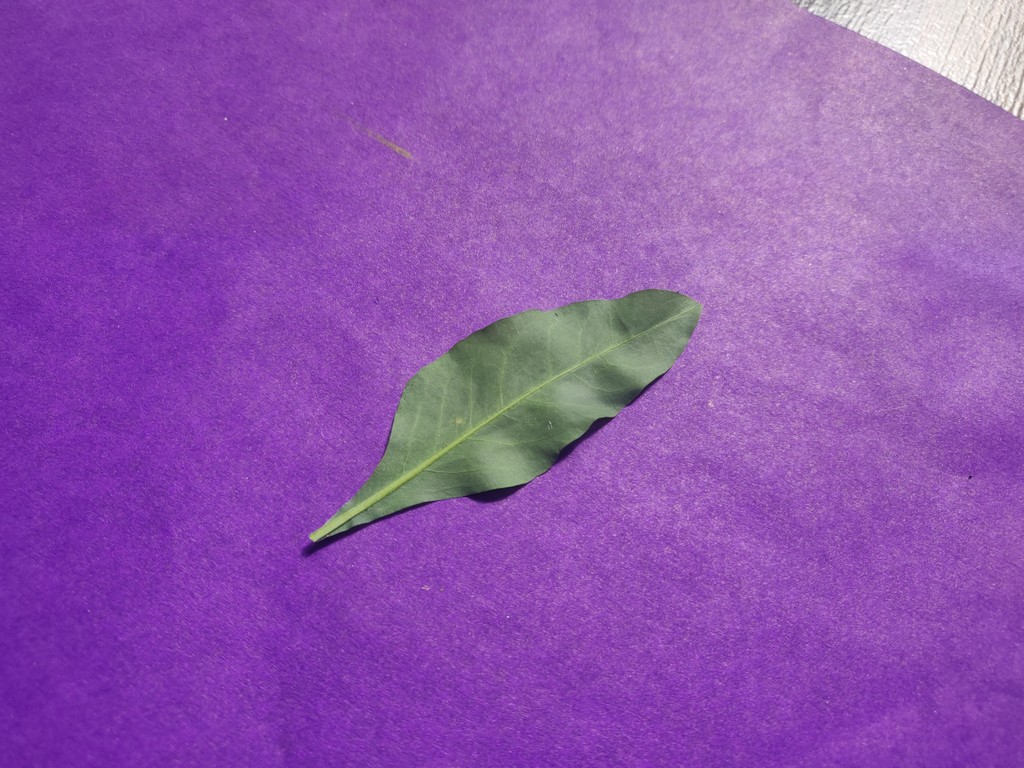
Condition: Healthy
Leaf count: single
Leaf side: back